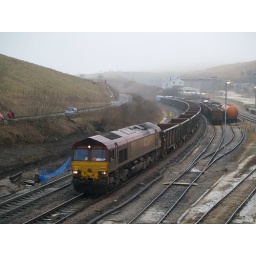
66080 arriving at Peak Forest in awful weather with an empty stone train